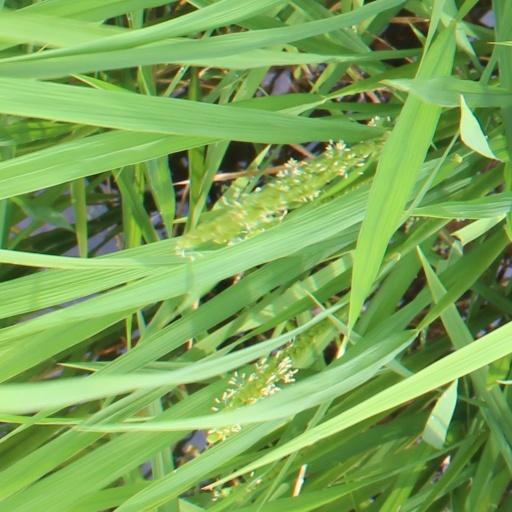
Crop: rice